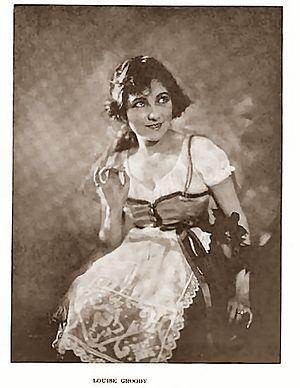
Louise Groody, née à Waco le 27 mars 1897 et morte à Canadensis le 16 septembre 1961, est une chanteuse vedette américaine de comédies musicales de Broadway des années 1920 célèbre pour avoir chanté la chanson Tea for Two lors de la création à New York de la comédie musicale No, No, Nanette.